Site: brandenburg
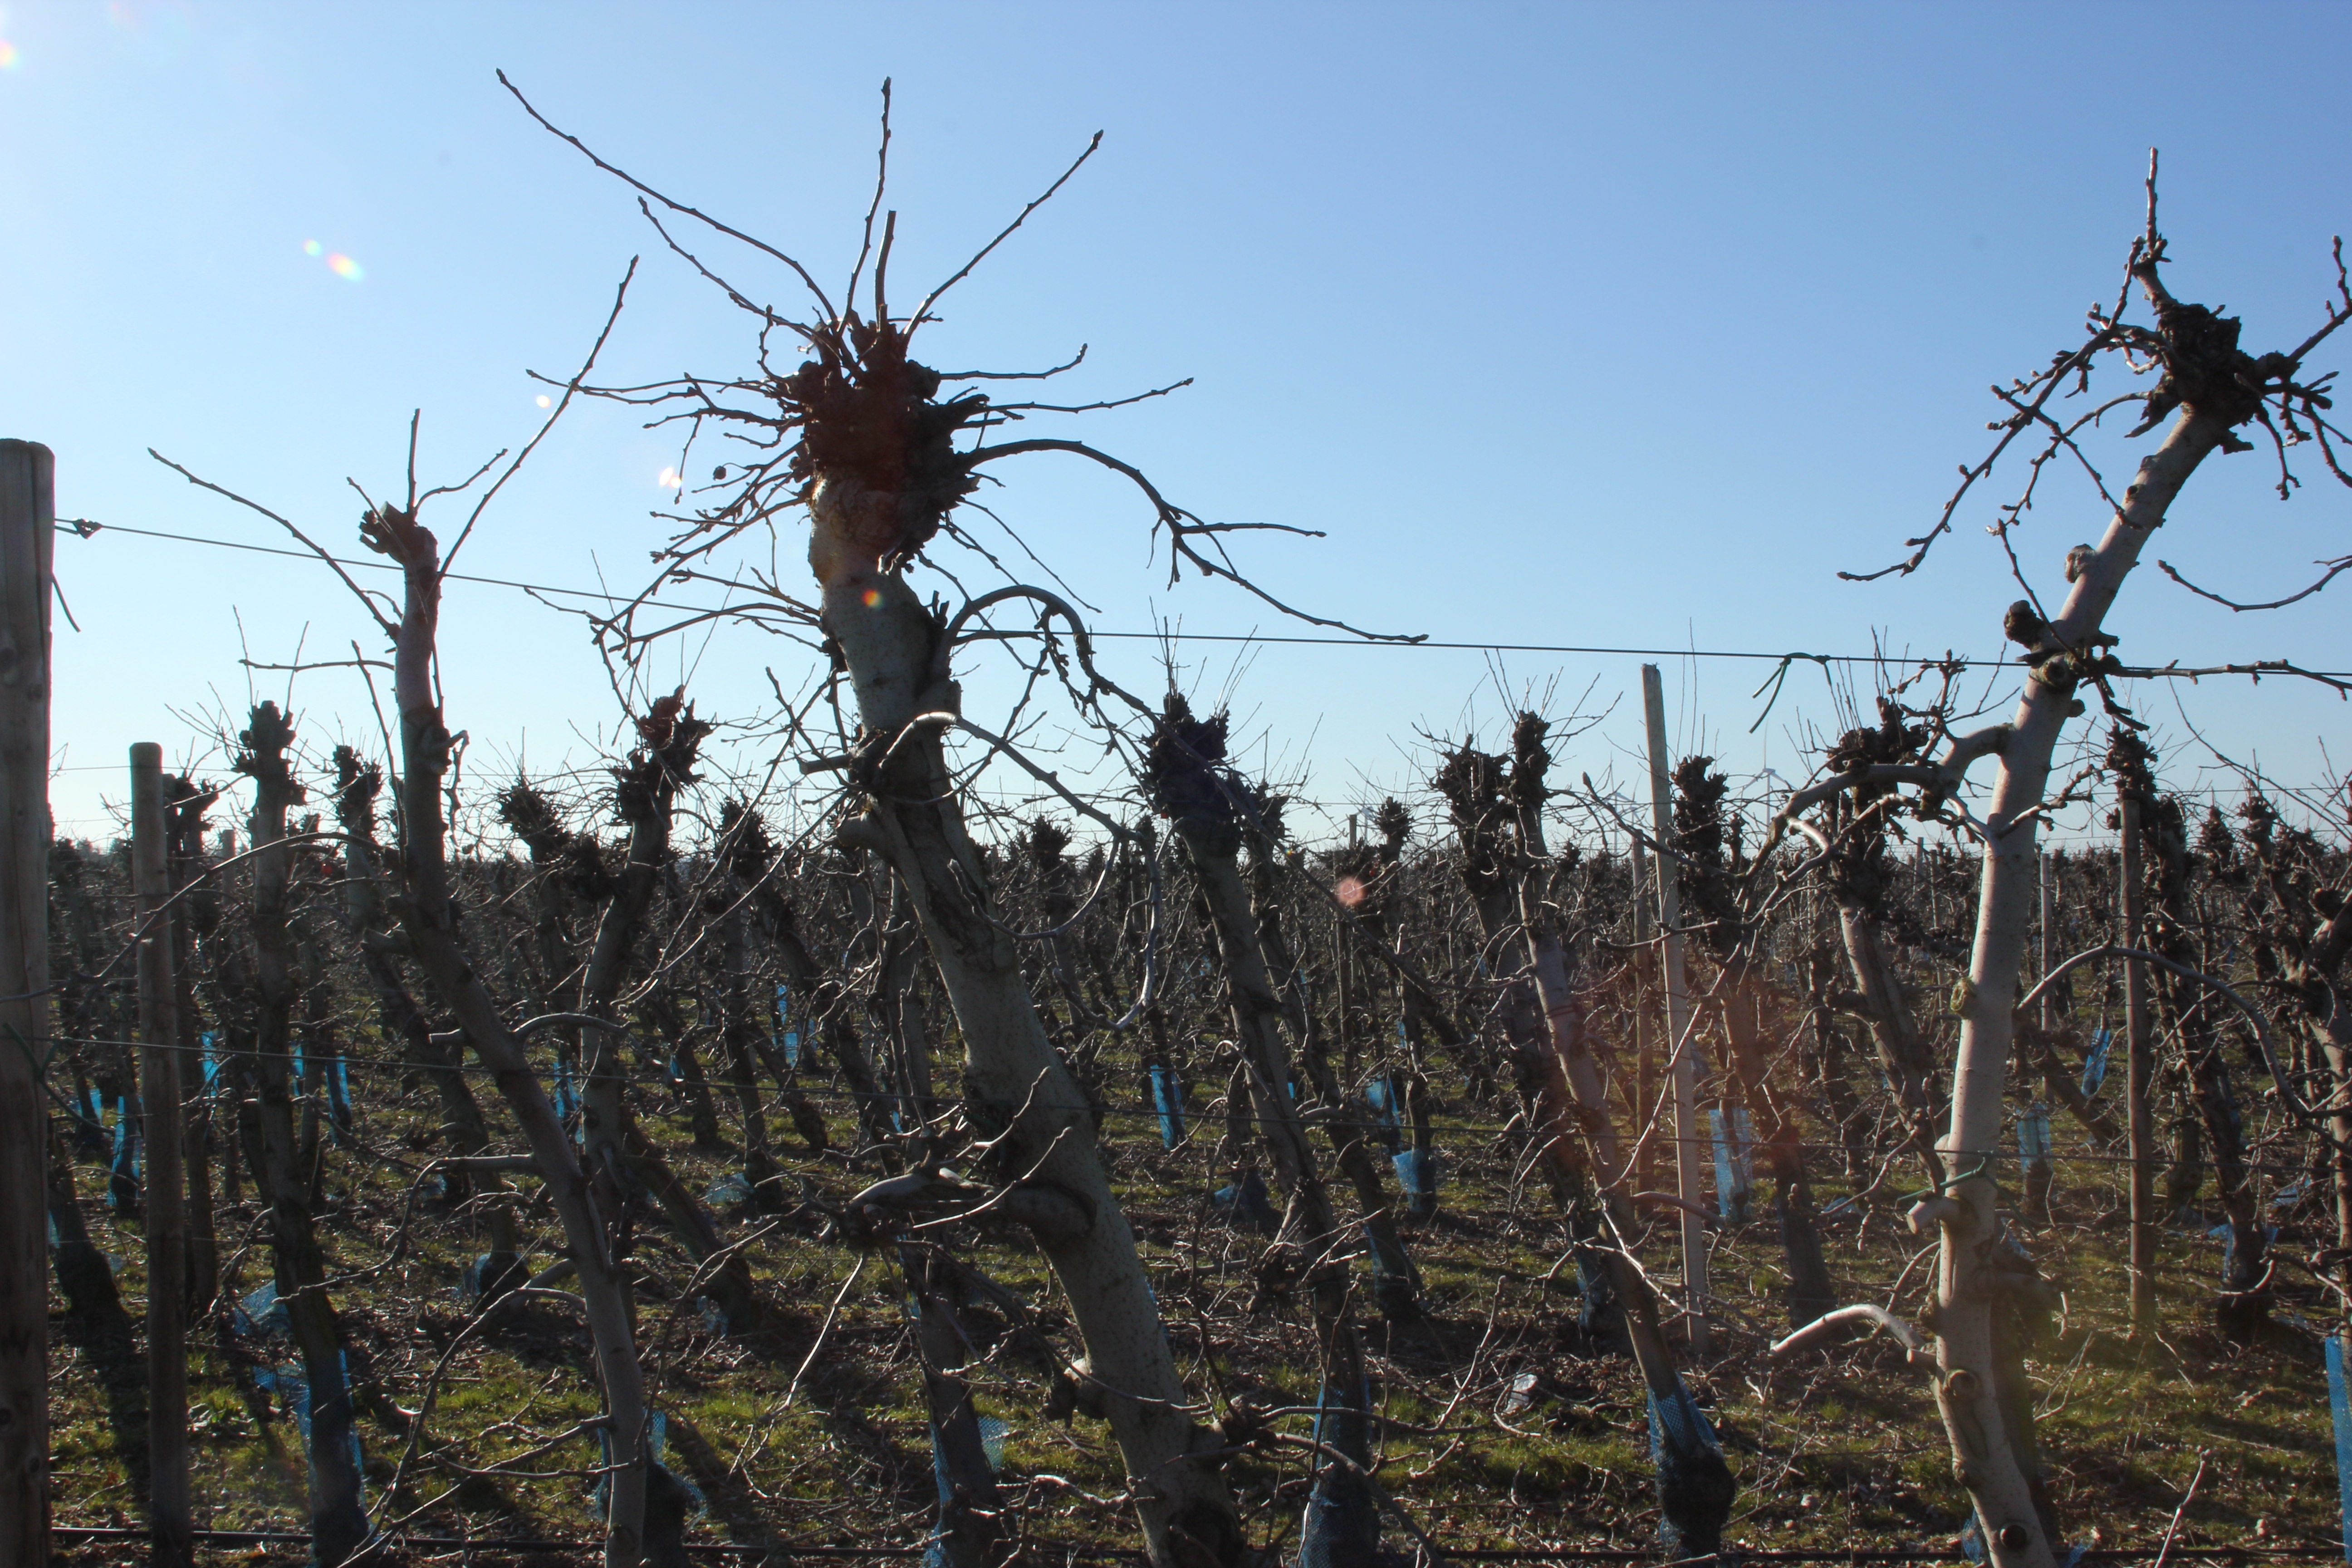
Growth stage (BBCH 03): Bud development